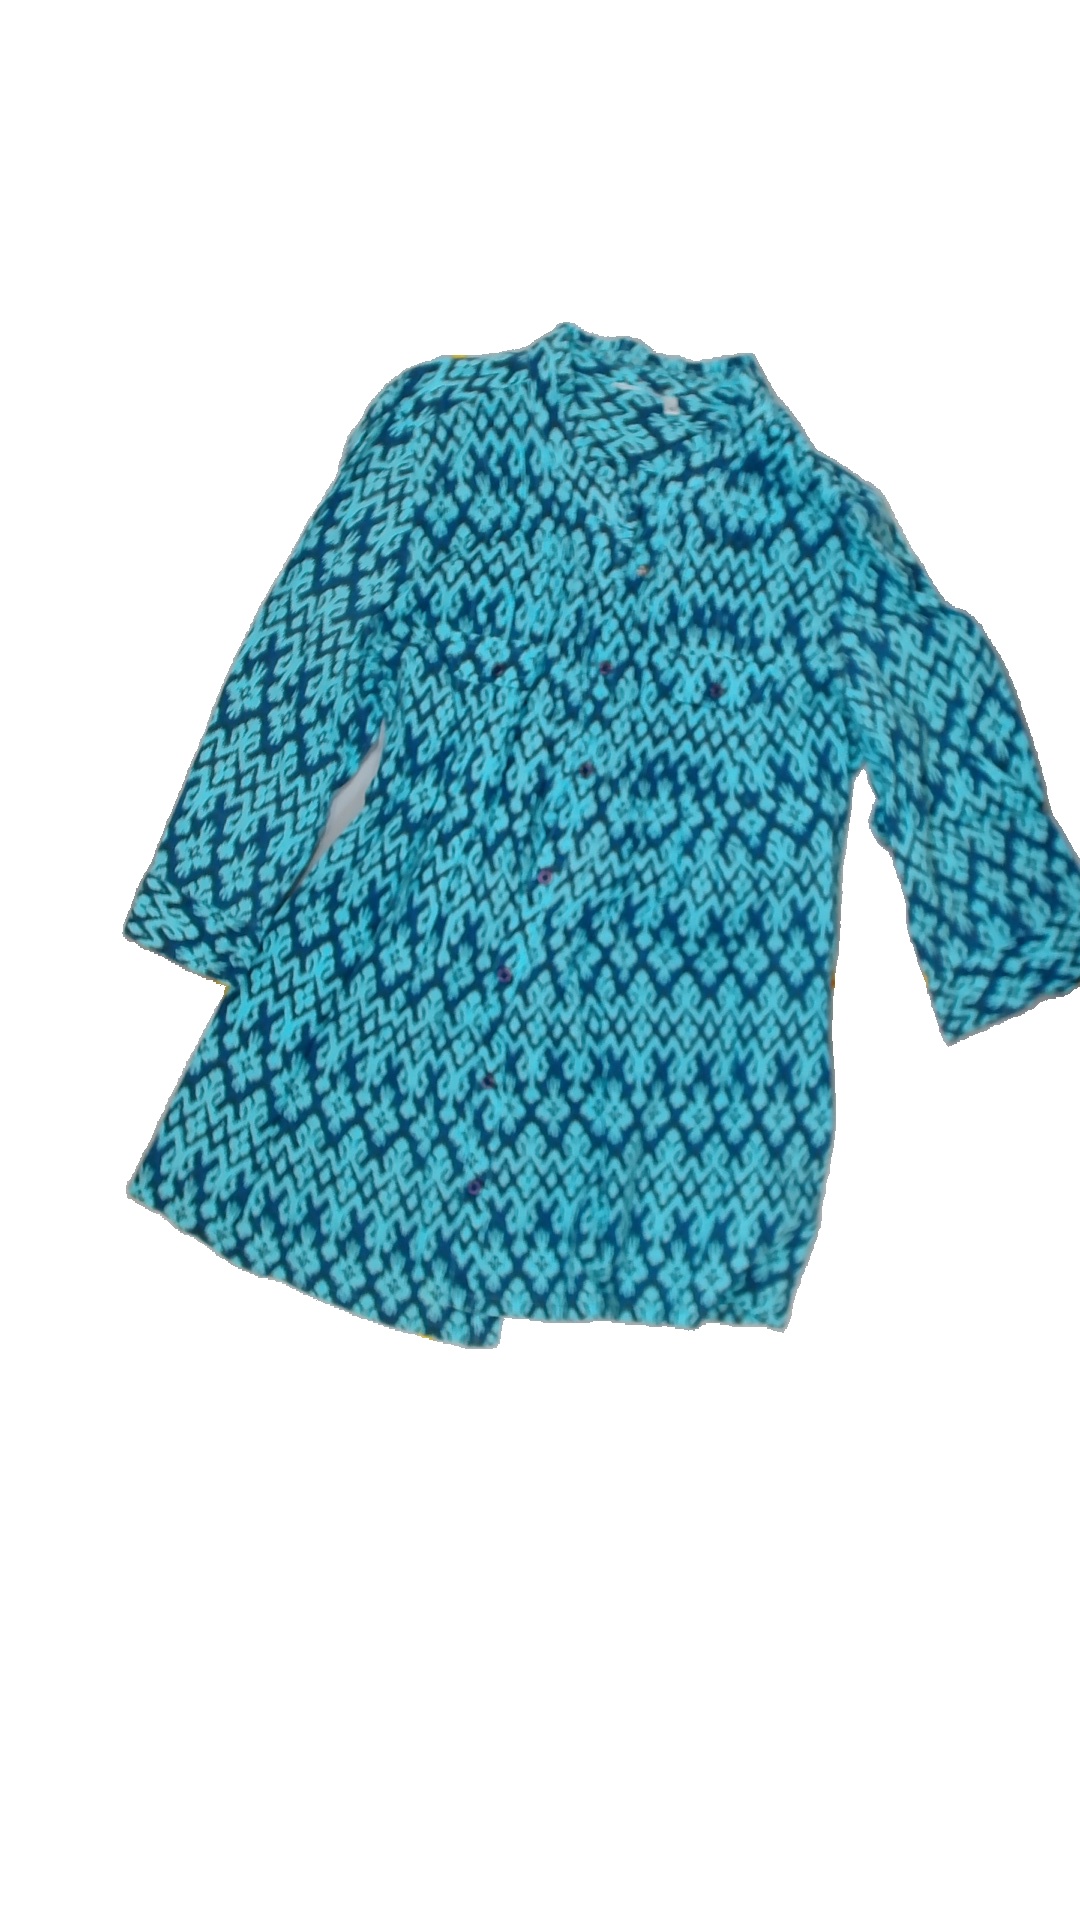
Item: Blouse (Ladies)
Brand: Not Applicable
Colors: Multicolor, Blue
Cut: Regular
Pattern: Plain
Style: No trend
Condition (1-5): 3
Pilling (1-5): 5
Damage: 0
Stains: No
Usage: Export
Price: <50